Sunderland Aquatic Centre

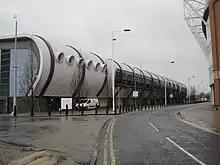

Sunderland Aquatic Centre is an indoor sports complex next to the Stadium of Light in the city of Sunderland, England. It contains an Olympic-size swimming pool, a diving pool and a gymnasium. It is the only full Olympic-standard pool in North East England between Glasgow and Leeds.